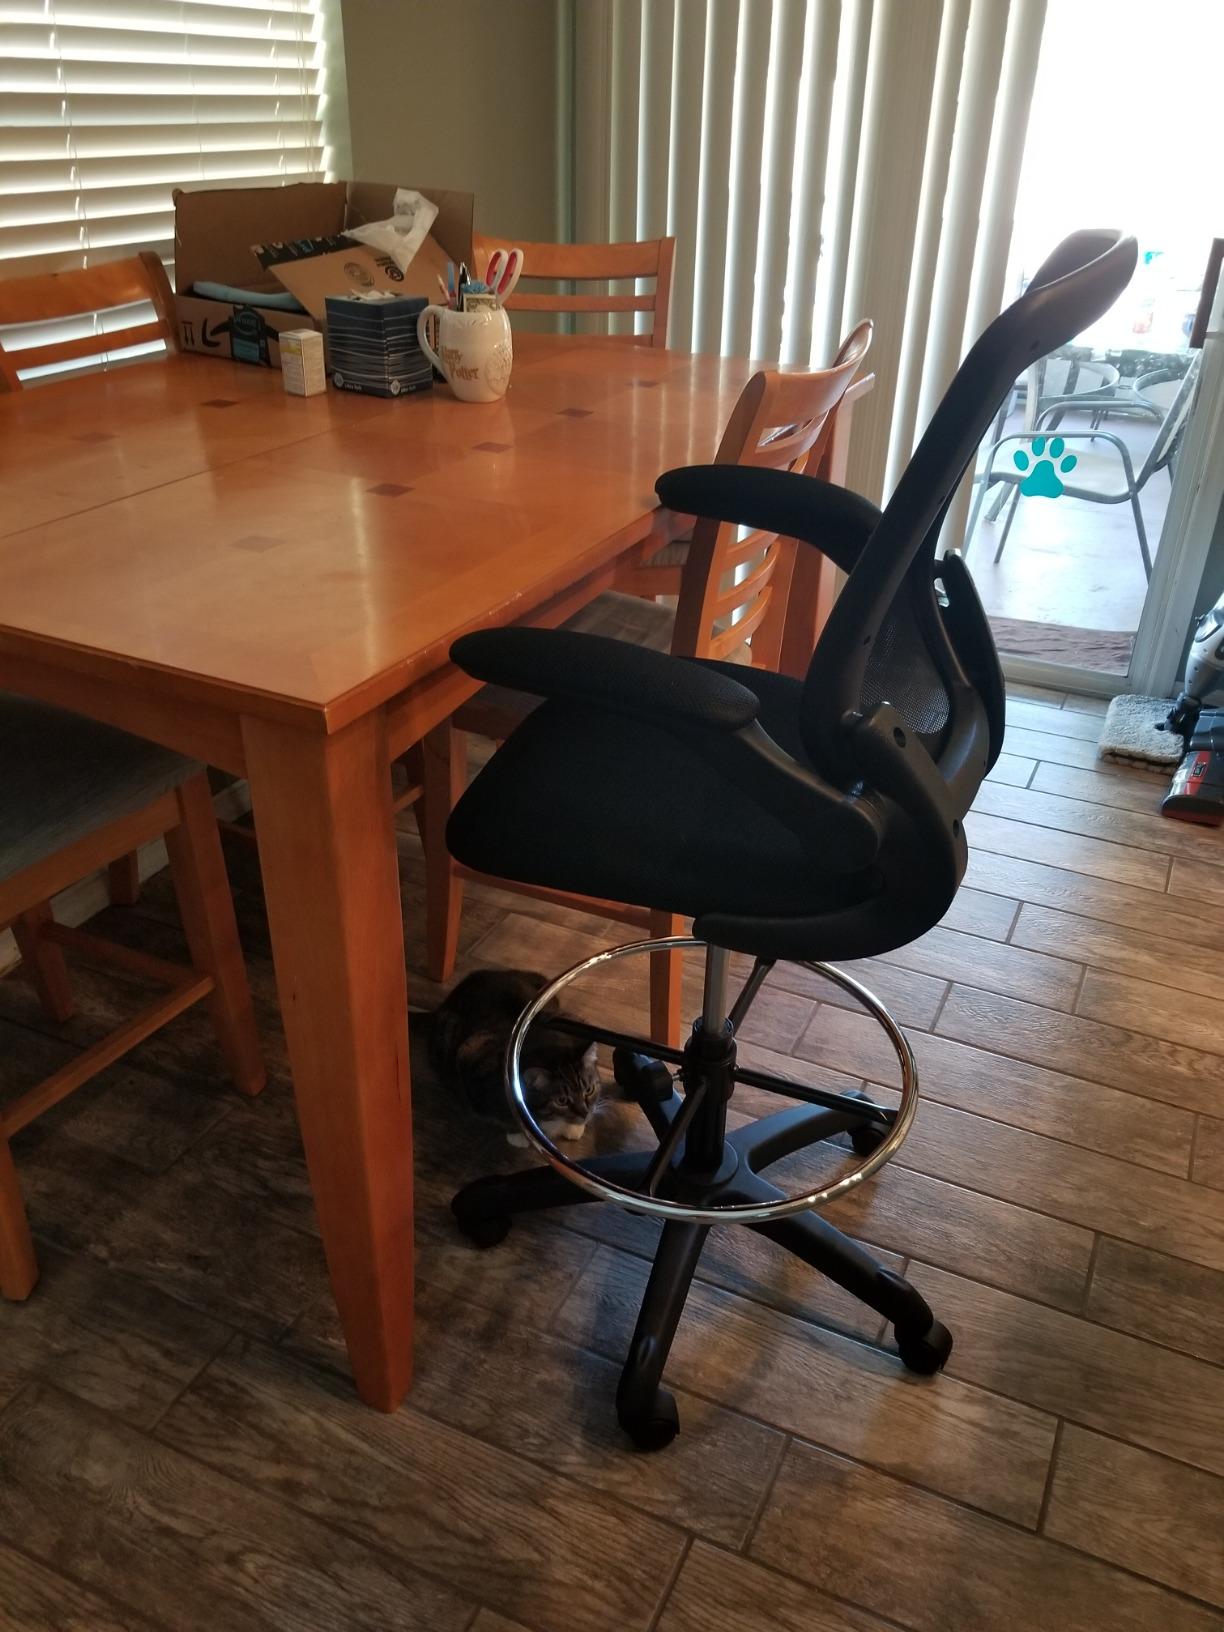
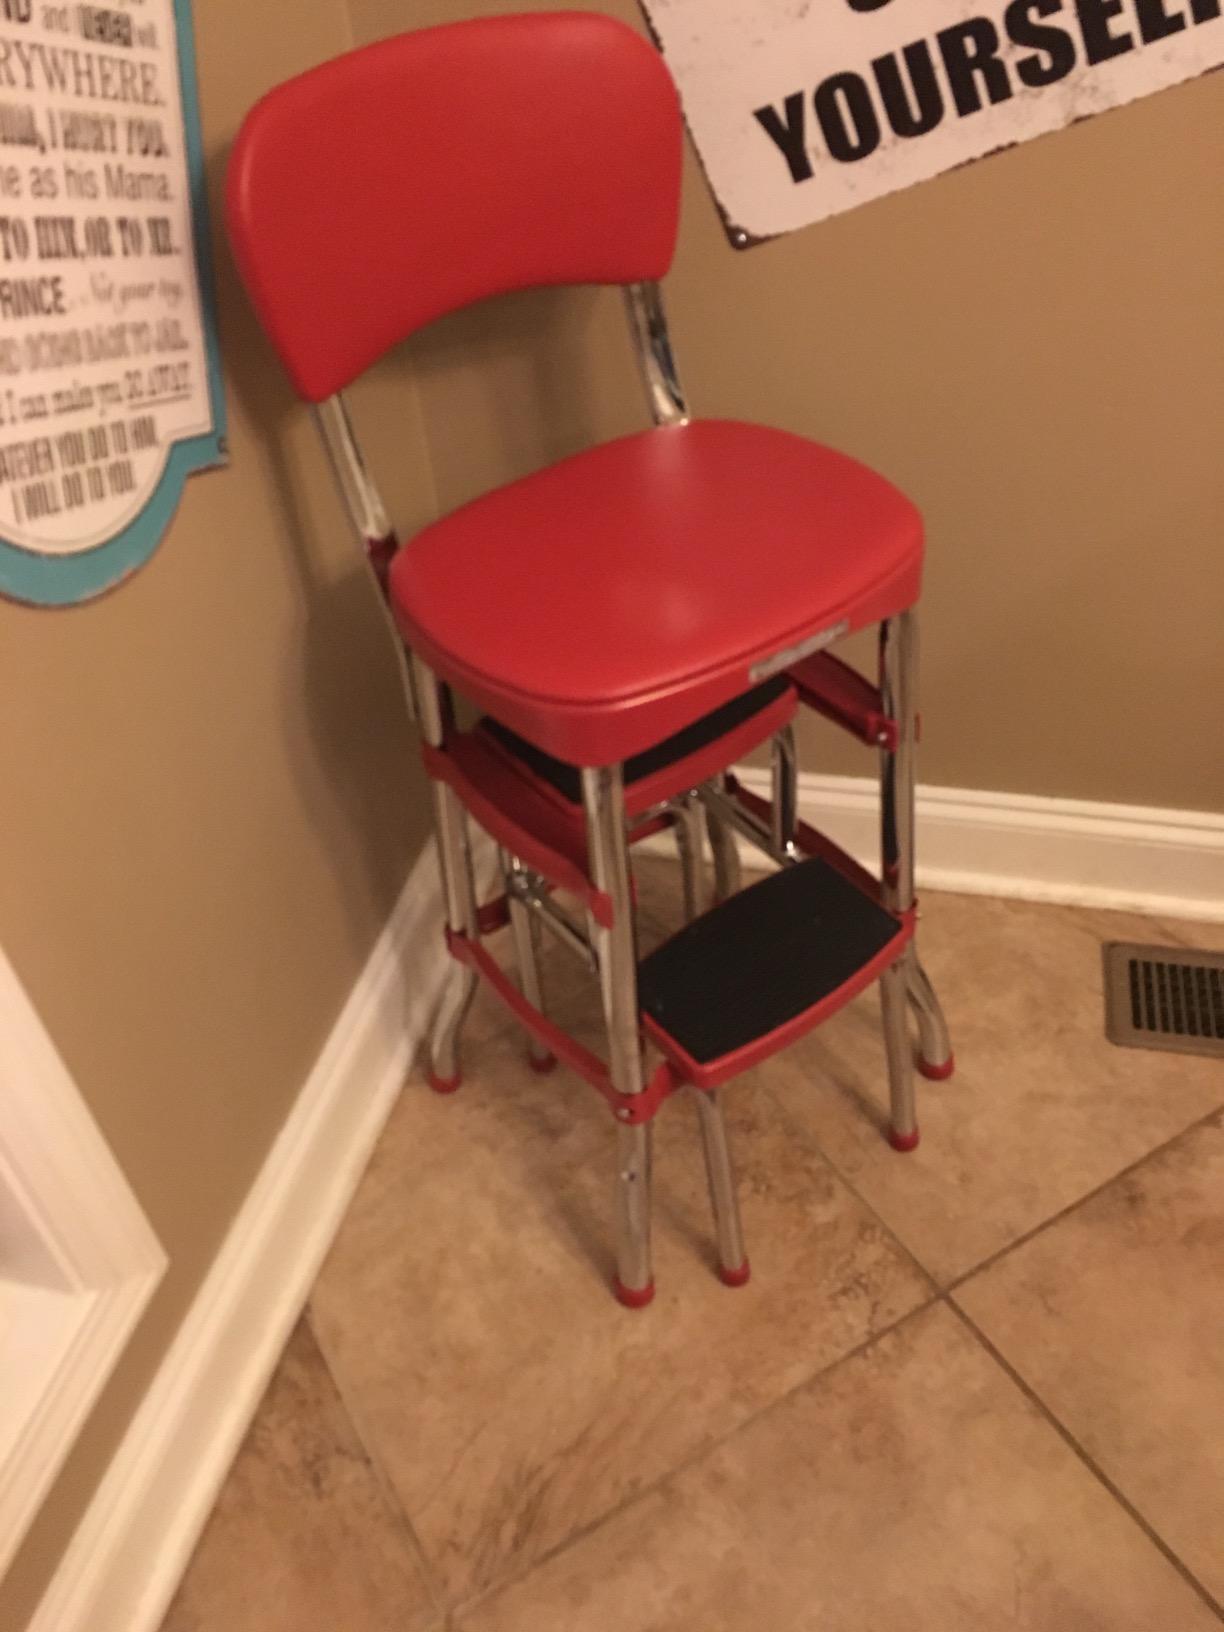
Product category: items_chair
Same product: no